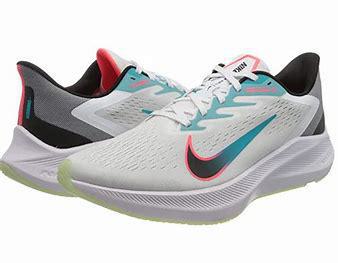
Brand: Nike
Model: Air Zoom Winflo 7